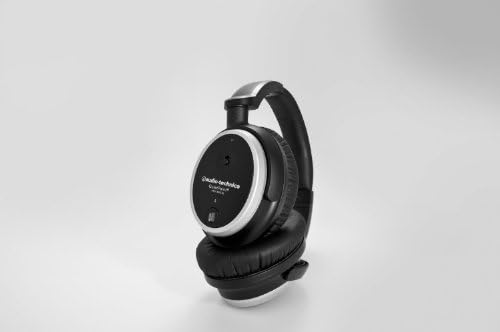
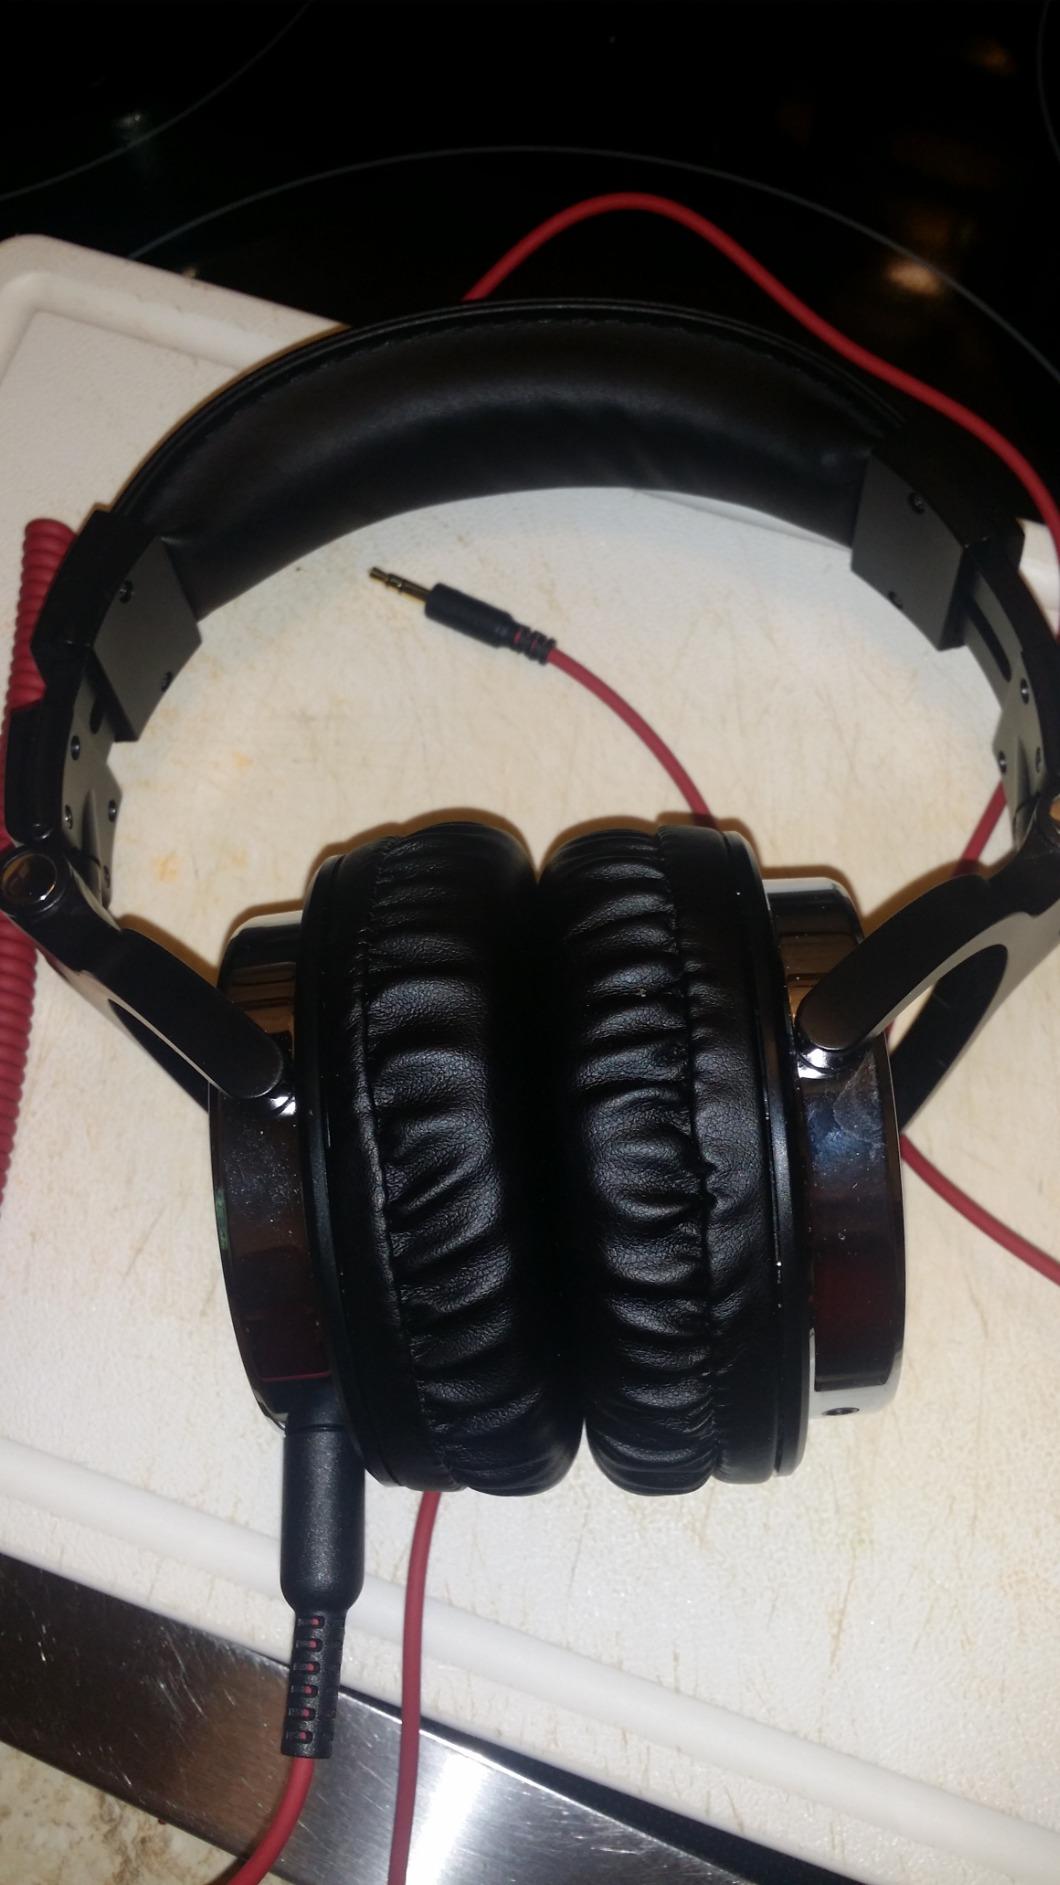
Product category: headphones
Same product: no